Cleavage (breasts)

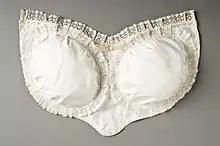
Cotton and silk bust improver,

By the early 2000s, "sideboob" (also known as "side cleavage"), i.e. the exposure of the side of the breast had become popular. One writer called it the "new cleavage". In 2008, Armand Limnander wrote in "The New York Times" the "underboob" (also known as "bottom cleavage" and "reverse cleavage") was "a newly fetishized anatomical zone where the lower part of the breast meets the torso, popularized by 80s rock chicks in cutoff tank tops". It was further popularized by dancer-singer Teyana Taylor in the music video for Kanye West's 2016 song "Fade". Supermodels, including Bella Hadid, Gigi Hadid, and Kendall Jenner, contributed to the trend, which has appeared at beaches, on the red carpet, and in social media posts.